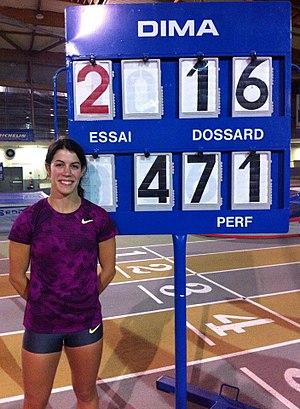
Marion Fiack posant fièrement devant son record de France
Marion Fiack-Sidéa est une athlète française spécialiste du saut à la perche. Elle est mariée à Christian Sidea, spécialiste du 400 m haies